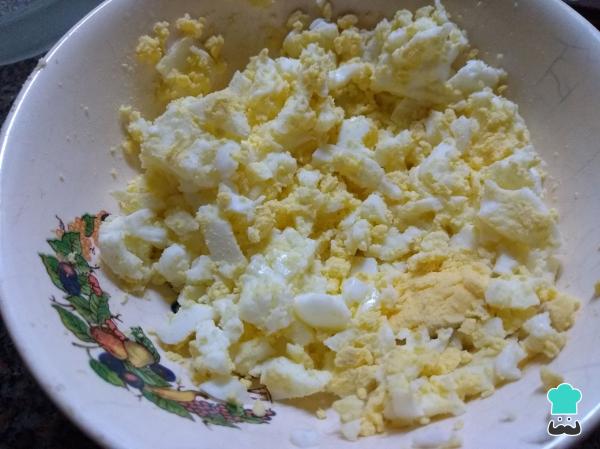
También pela y pisa los huevos o pícalos del tamaño que desees.